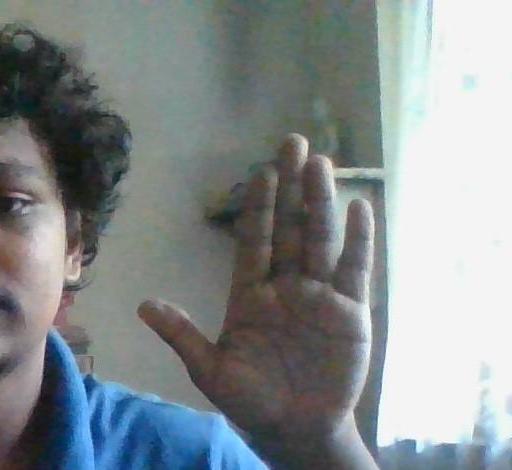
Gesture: stop